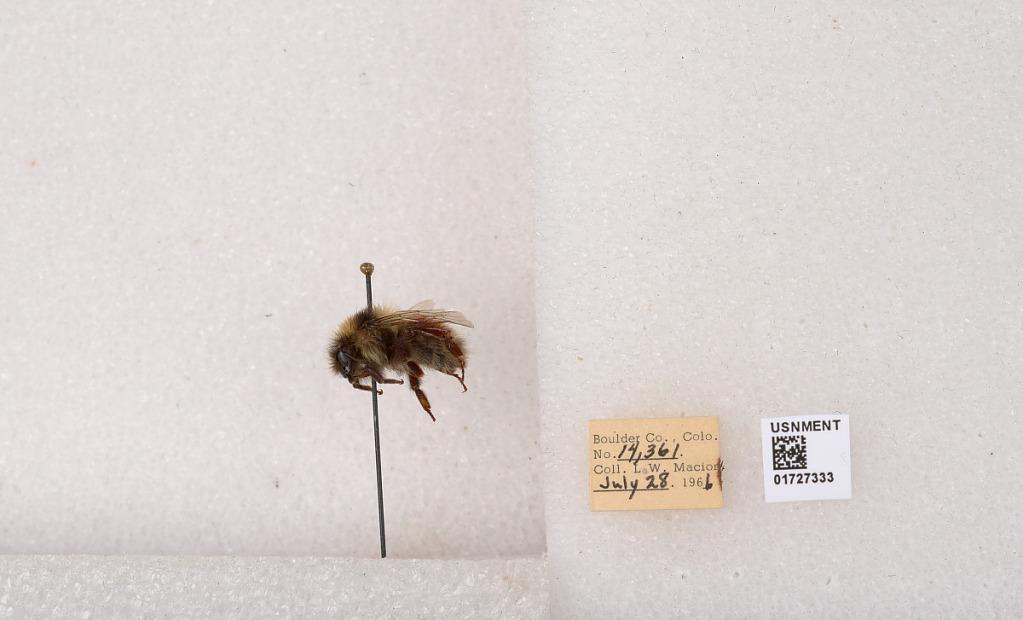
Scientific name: Bombus (Pyrobombus) sylvicola Kirby
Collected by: L. Macior
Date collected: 1966-7-28
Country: United States
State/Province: Colorado
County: Boulder
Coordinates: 40.0163, -105.294